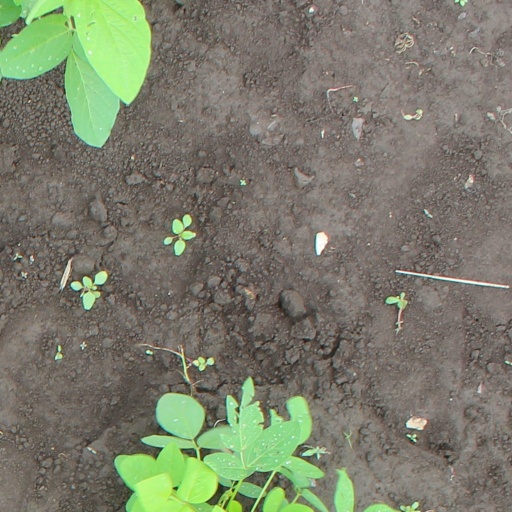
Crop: soybean